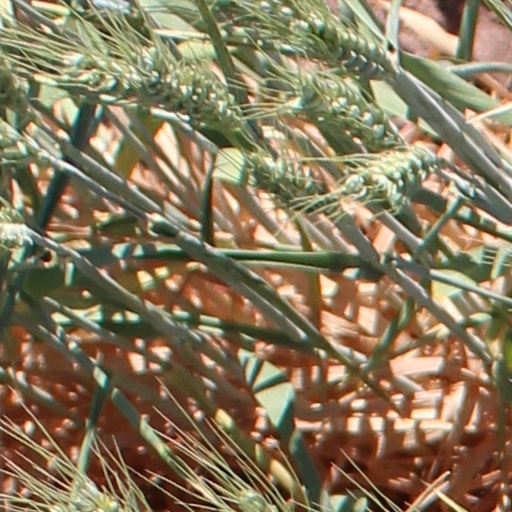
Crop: wheat